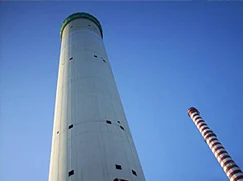
Label: Chimney